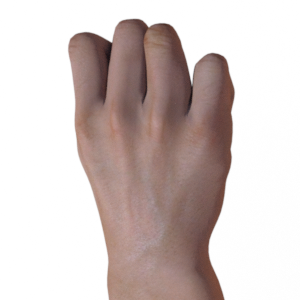
Label: rock